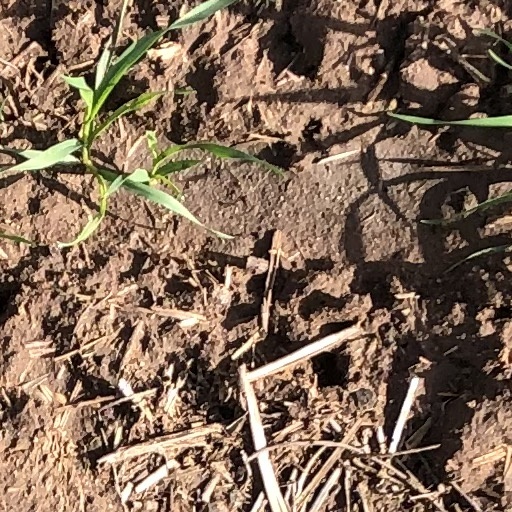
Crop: wheat